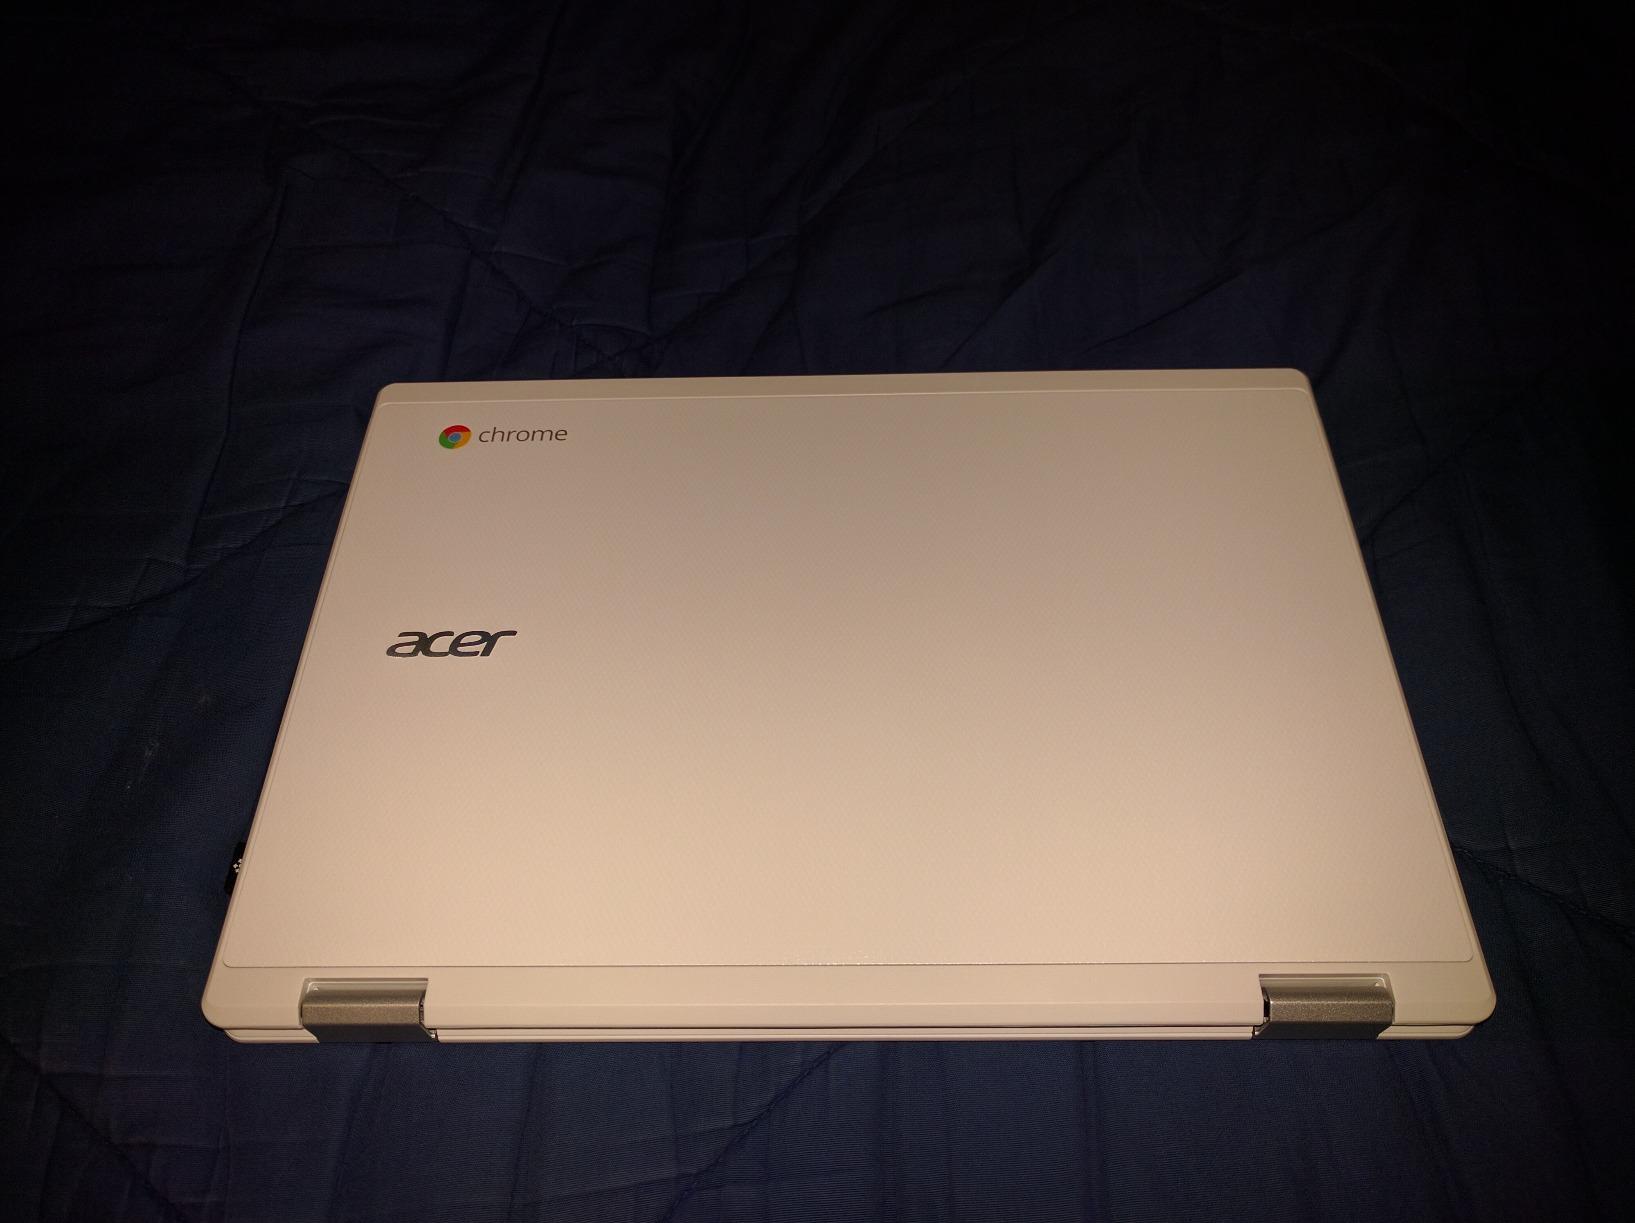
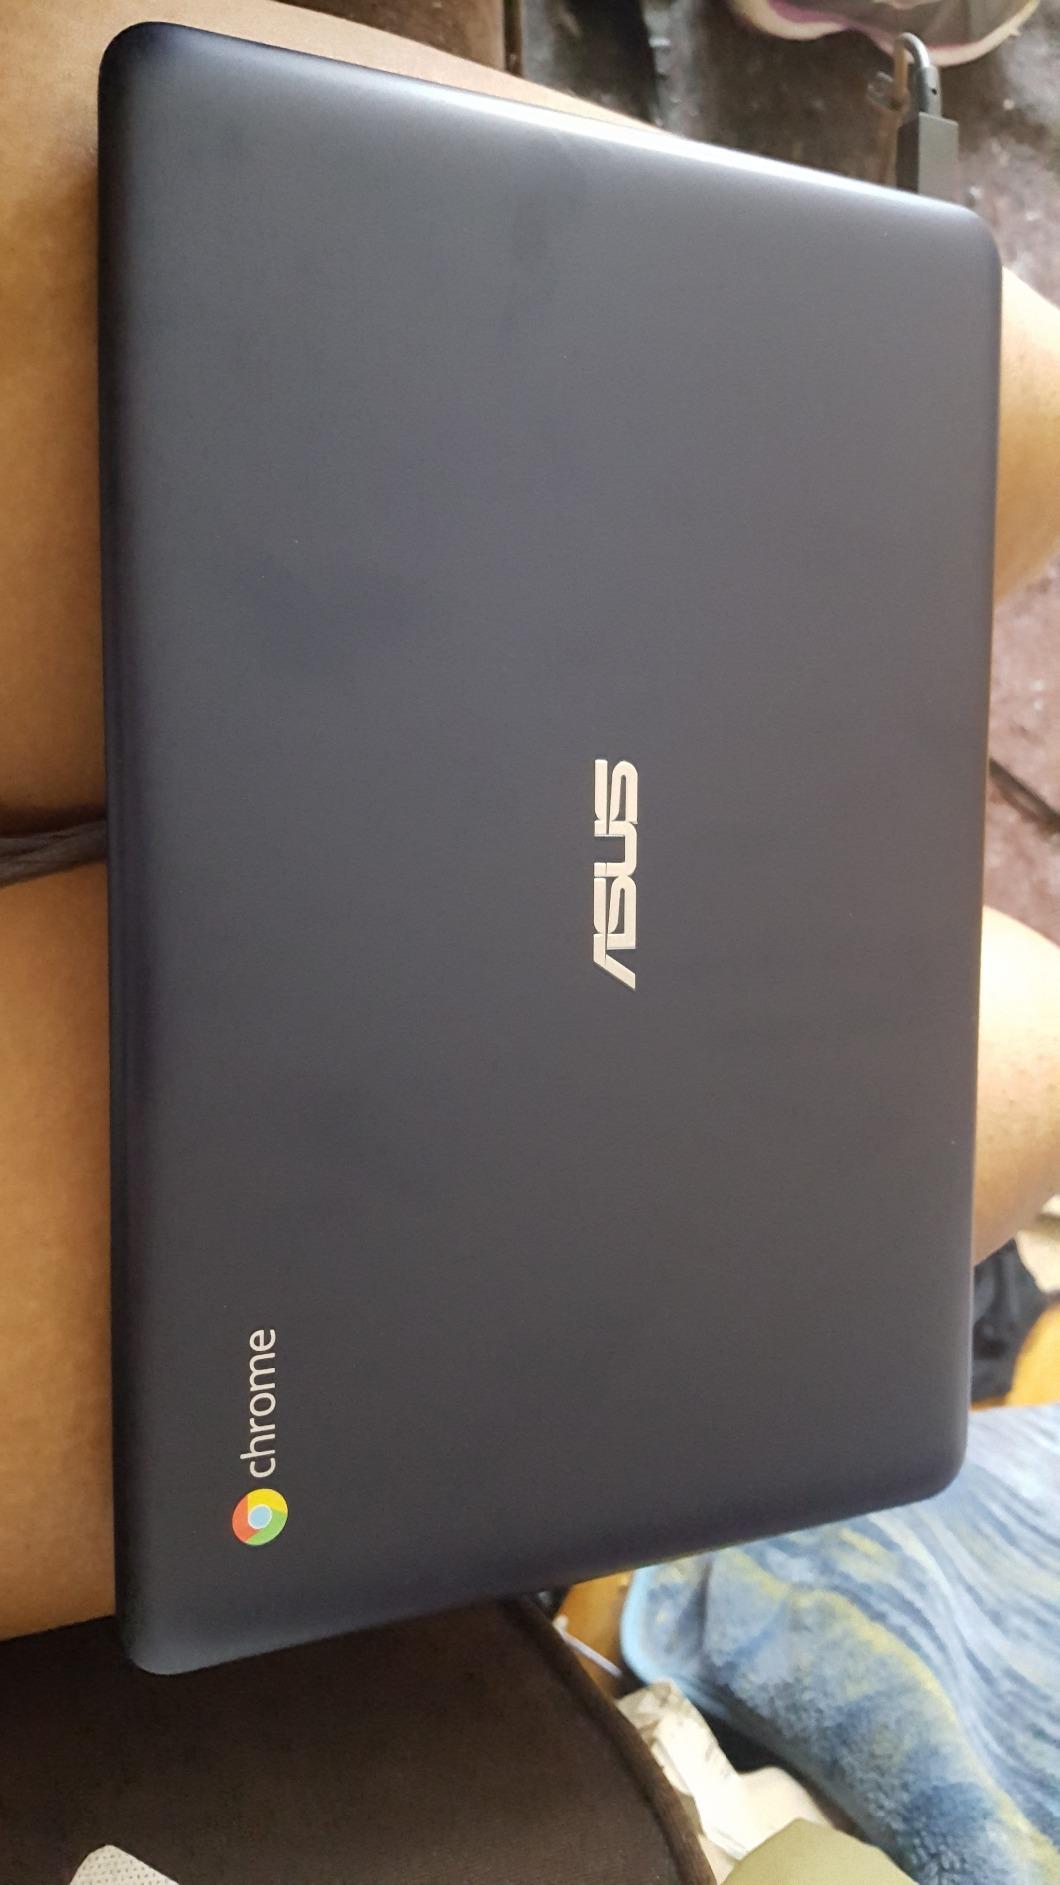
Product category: laptop
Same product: no